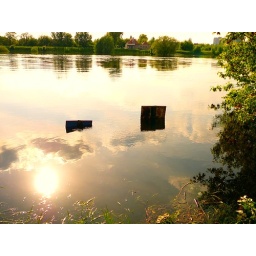
those plates said beaware of the water...danger...now they r under water too